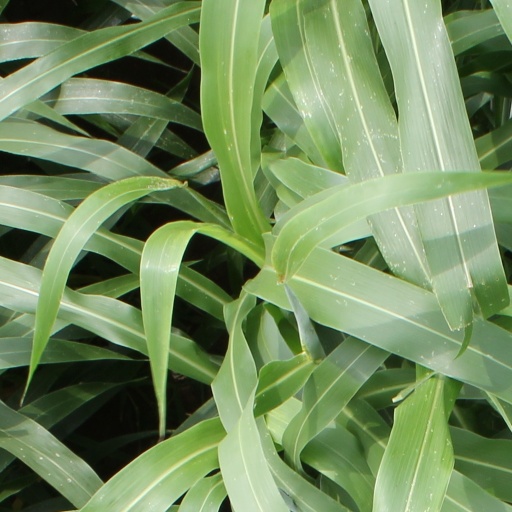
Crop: sorghum